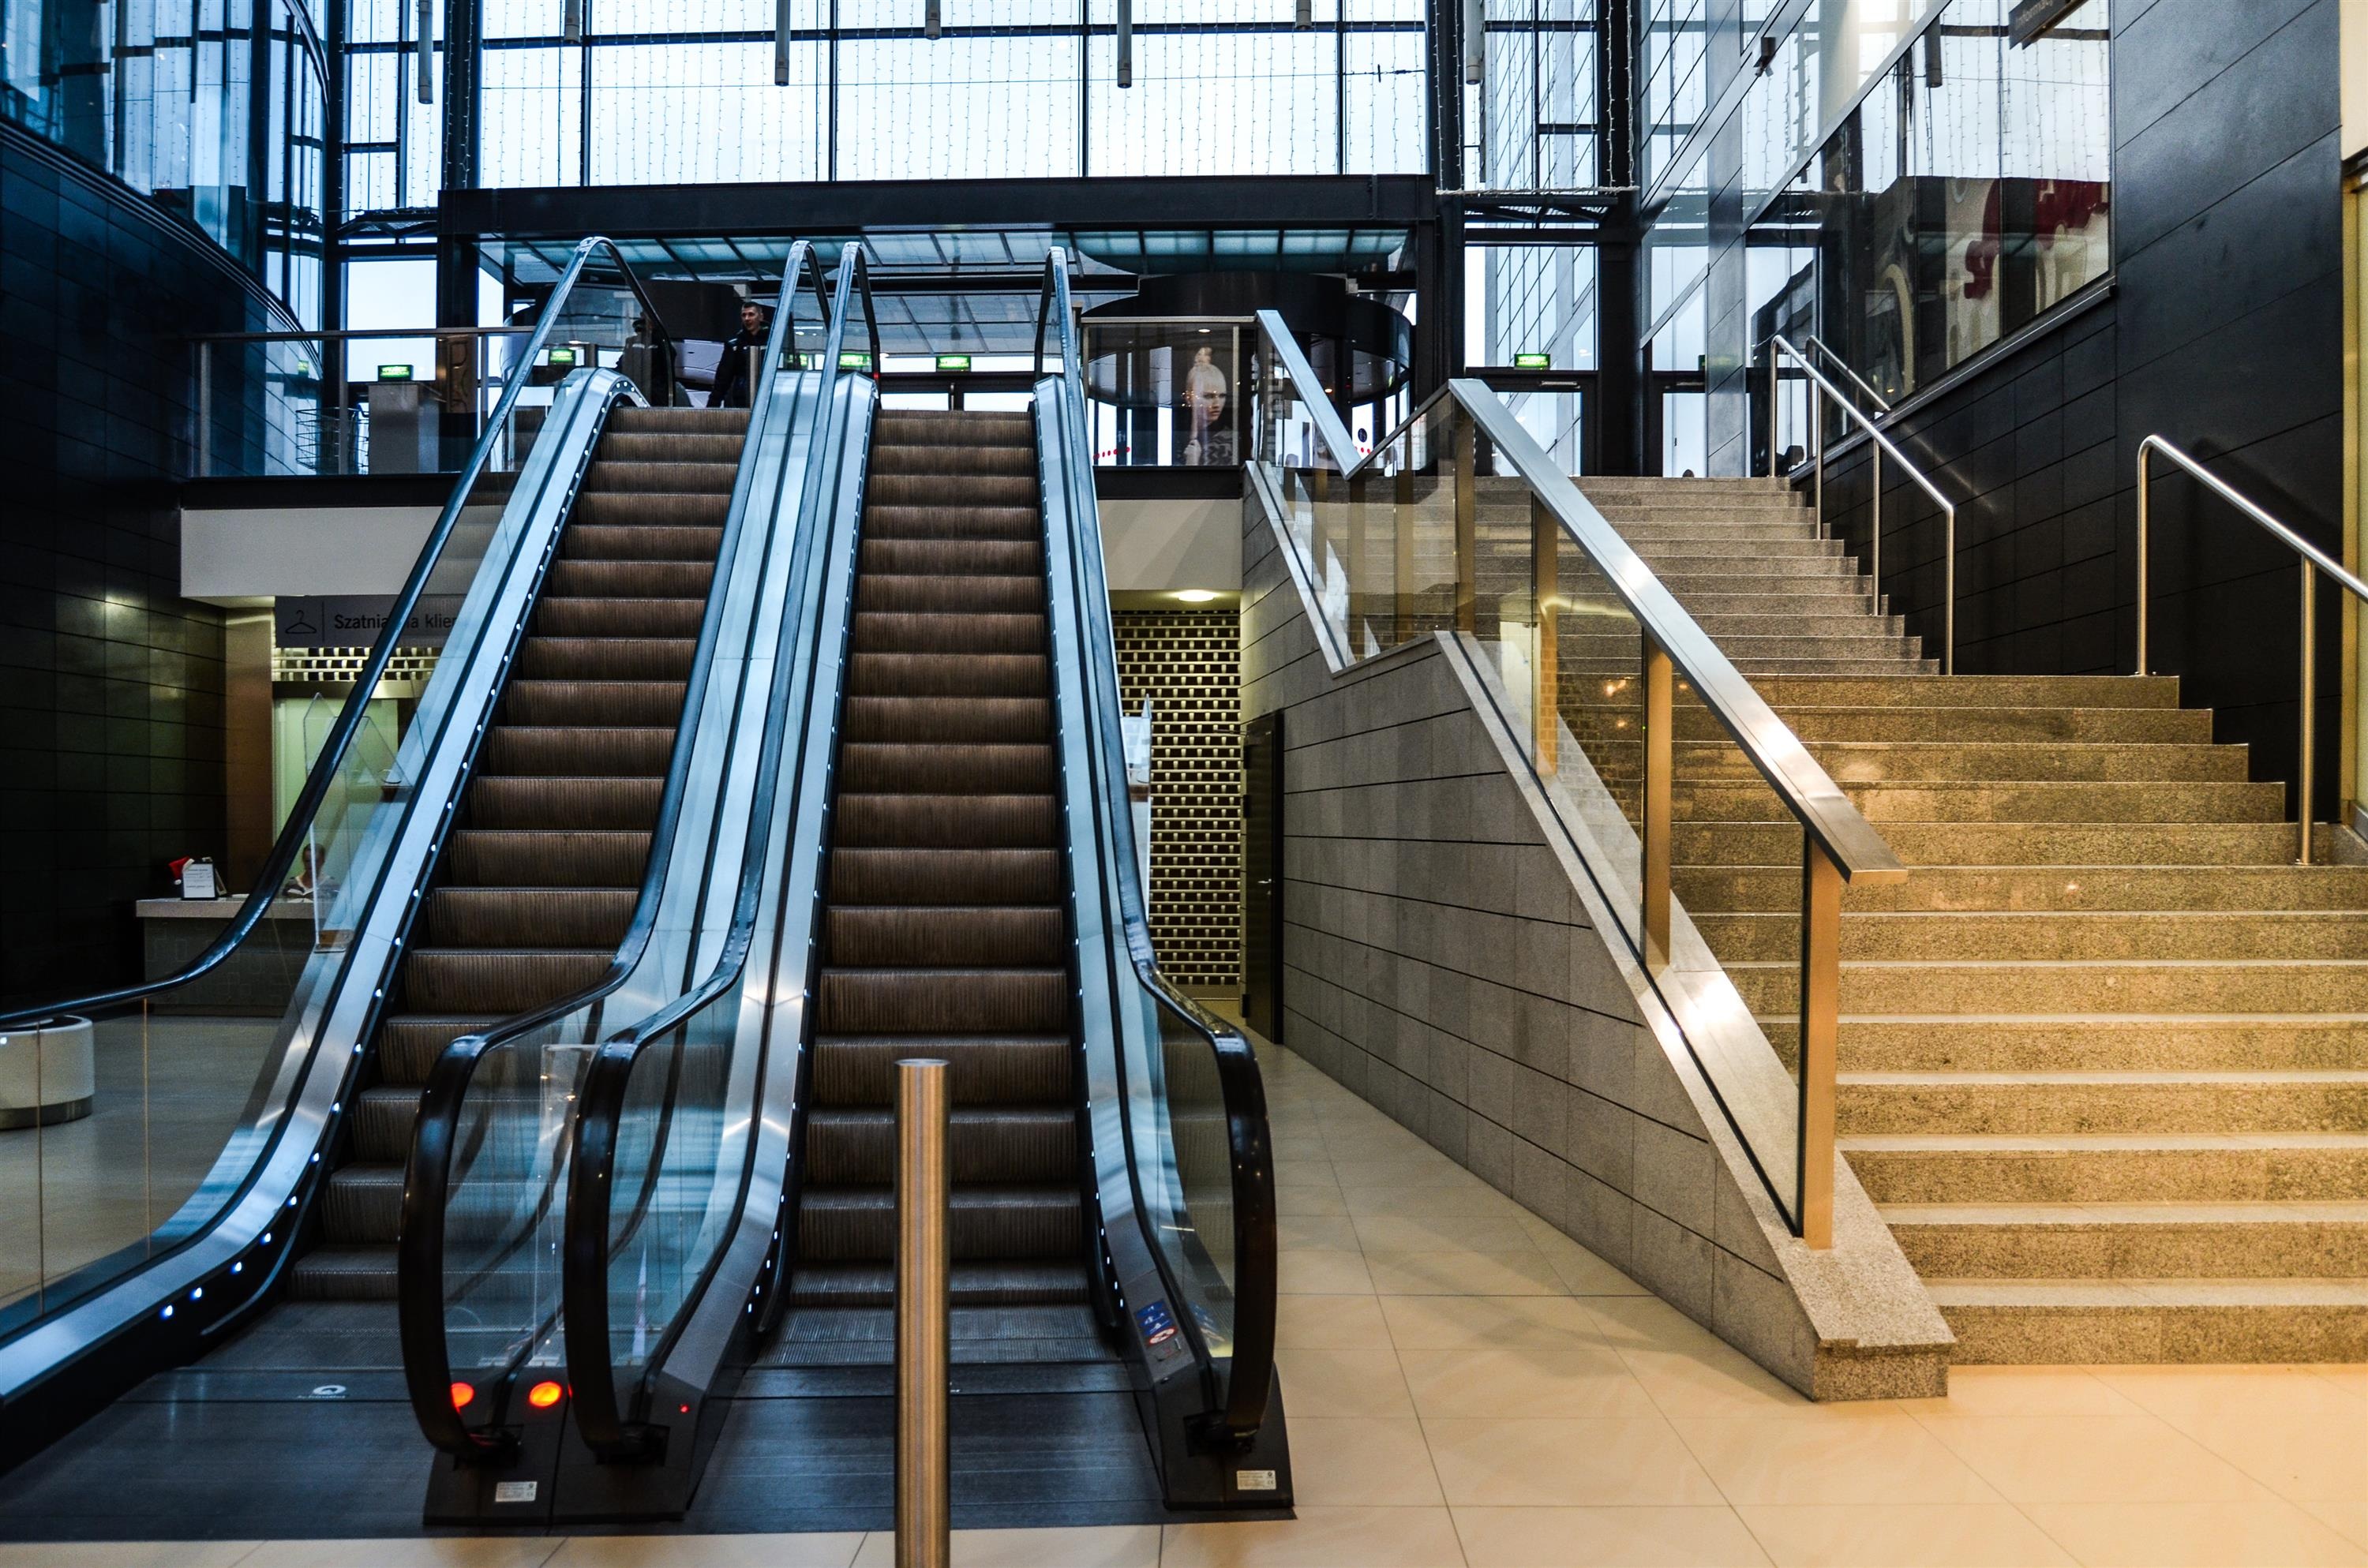
mobile, structure, escalator, public transport, handrail, stairs, shopping mall